81 Willoughby Street

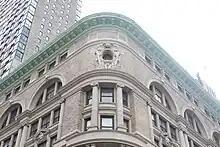
View of the curved corner's fifth through seventh stories

The New York and New Jersey Telephone Company decided in early 1896 to increase its capital stock. That April, the company decided to purchase a land lot on the southwest corner of Willoughby and Bridge Streets, just to the southeast of the site at 81 Willoughby Street. Local media reported shortly afterward that the company had agreed to acquire the northeast corner of Lawrence and Willoughby Streets, on which the company's central office would be constructed. Rudolphe Daus created preliminary sketches for a ten-story, stone-and-brick building in May 1896. At the time, the building was planned to cost between $250,000 and $275,000. Work on the structure was slightly delayed because of difficulties in acquiring a portion of the site.